Naranbhai Rathwa

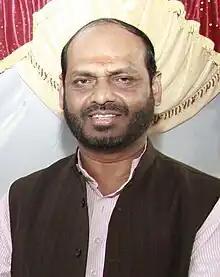
Naranbhai Rathwa releasing a Gujarati version of PIB Booklet on Achievements of UPA Government - 4 years at a press in 2008

Naranbhai J. Rathwa (born 1 June 1953) is a Member of Rajya Sabha from Gujarat. He was a member of the 9th, 10th, 11th, 12th & 14th Lok Sabha of India. He represented the Chhota Udaipur constituency of Gujarat as a member of the Indian National Congress. He is a currently a member of the Bharatiya Janata Party after he resigned from the Indian National Congress on 27 February 2024.